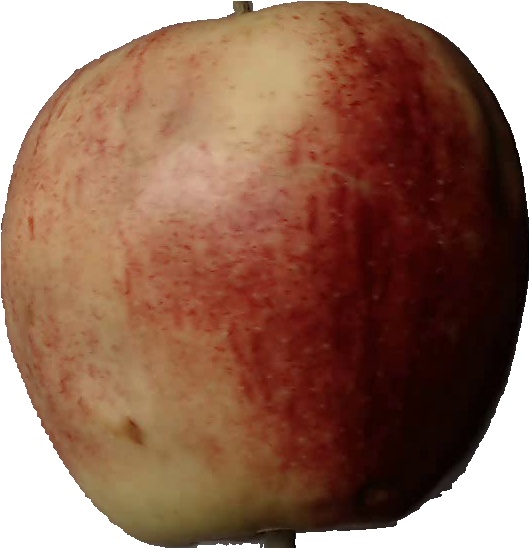
Label: apple_red_3